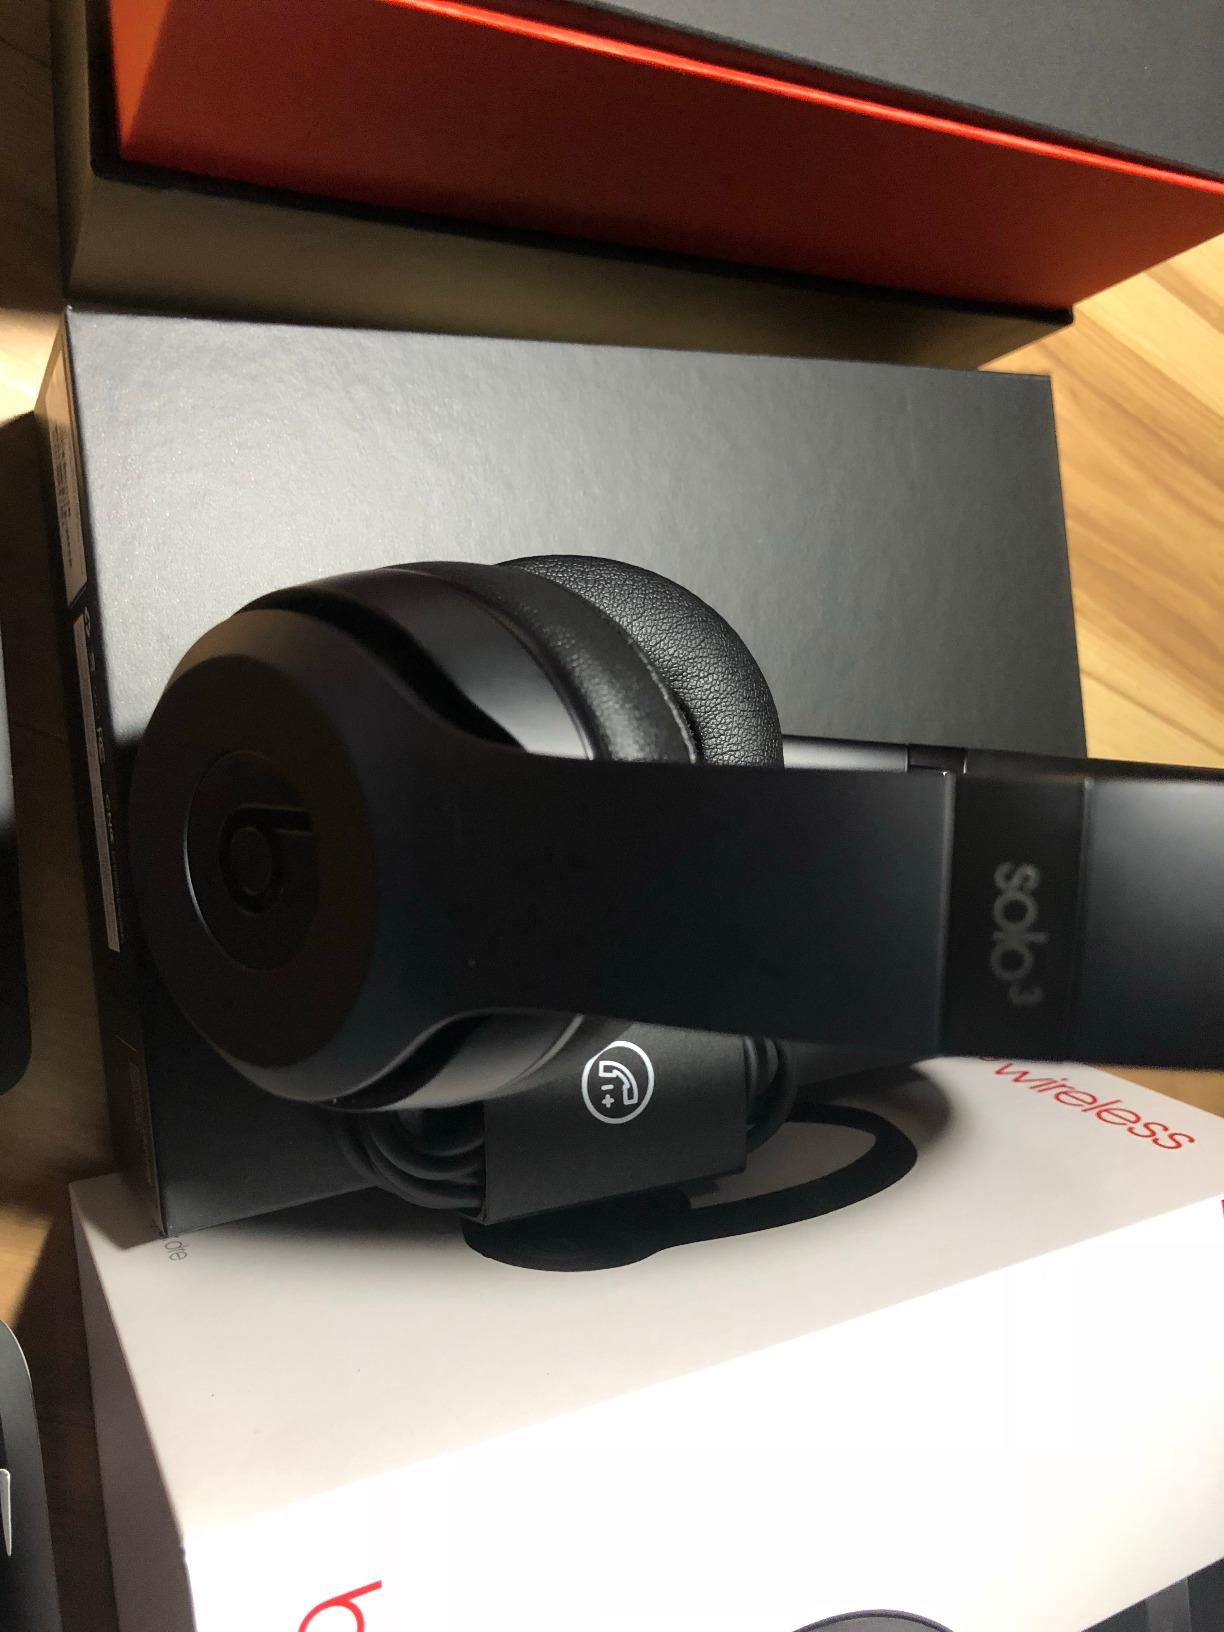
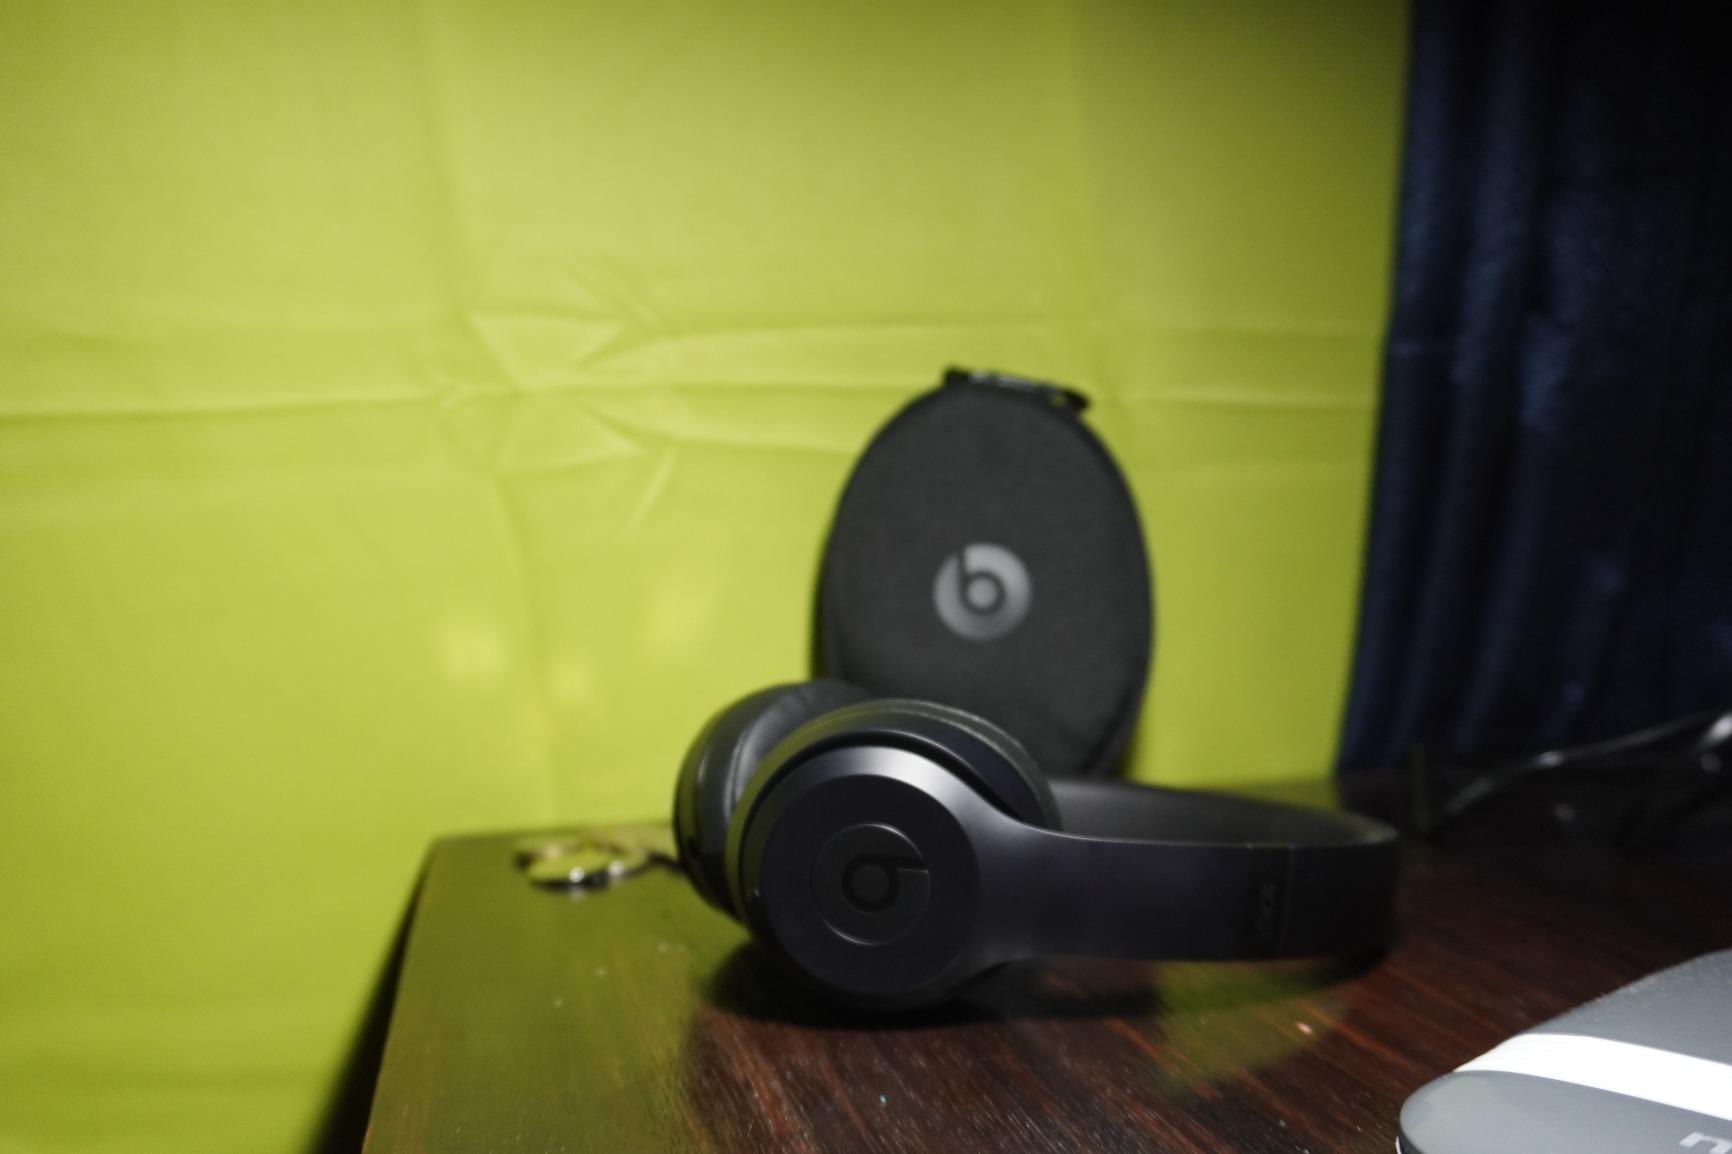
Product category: headphones
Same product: yes